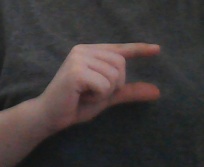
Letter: dal